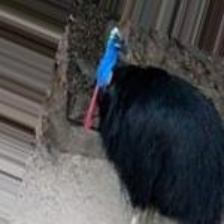
Species: CASSOWARY
Scientific name: CASUARIUS